Marko Škop

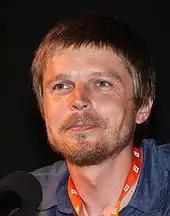
Marko Škop (2009)

Marko Škop (born 1974 in Prešov, Slovakia) is a Slovak film director.